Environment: real
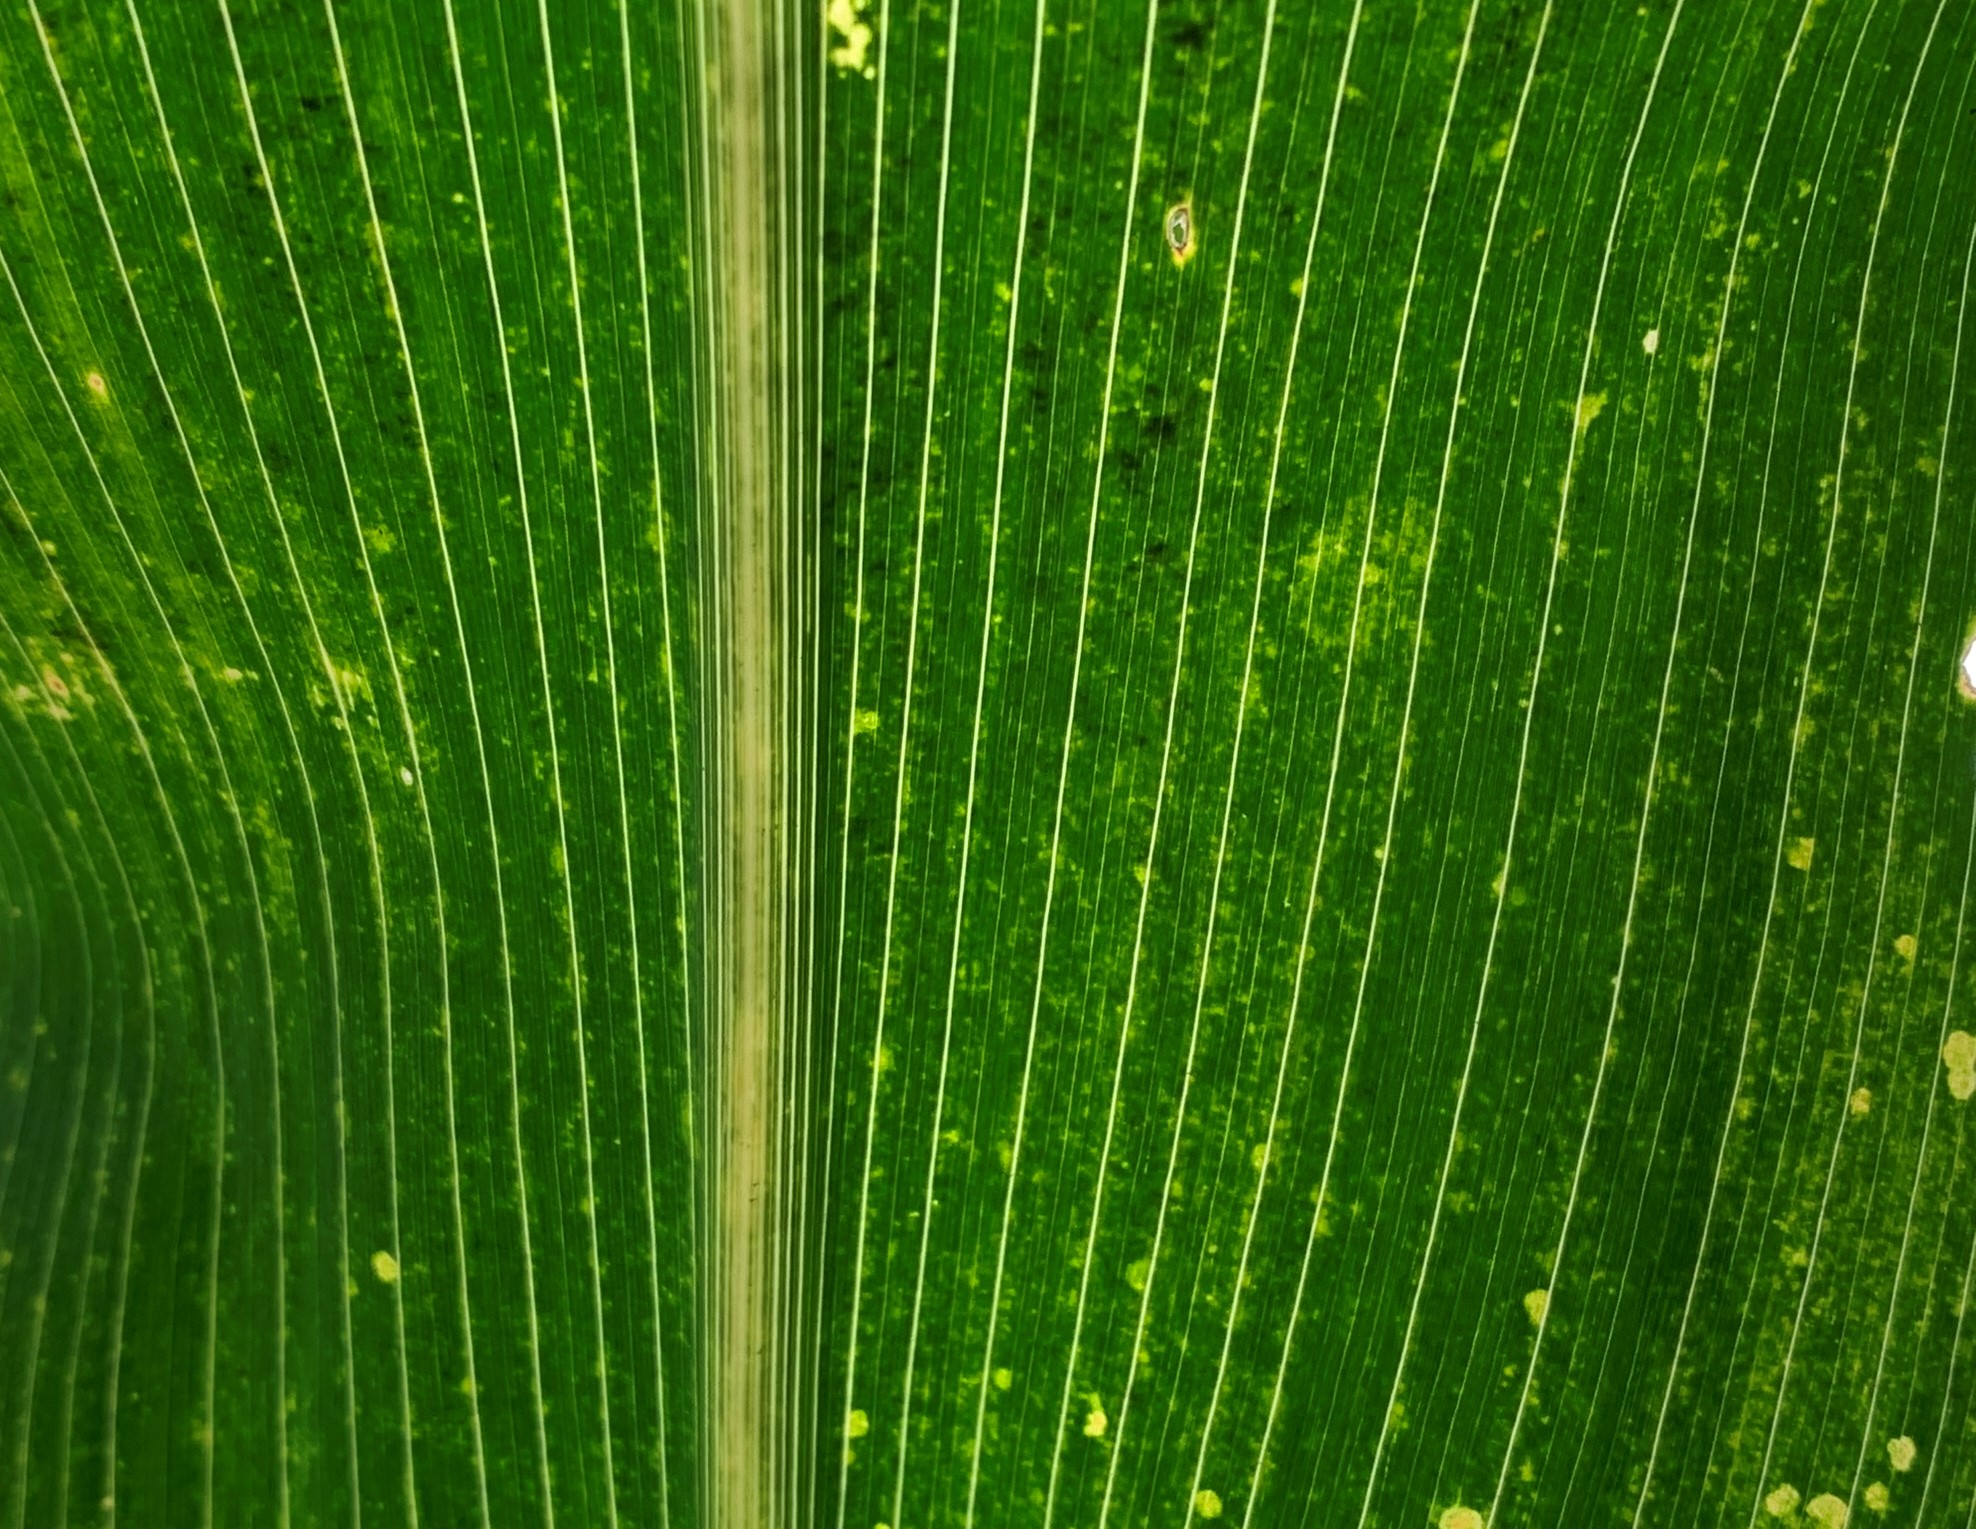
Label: lethal_necrosis